T. J. Perkins

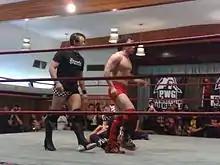
Perkins (left) with regular tag team partner Hook Bomberry in the ring at Pro Wrestling Guerrilla's "Scared Straight" in 2008

In January 2008 Perkins formed a regular tag team with Hook Bomberry, and the pairing competed in the Dynamite Duumvirate Tag Team Title Tournament round robin qualifier series. At "Pearl Habra" the team defeated The Young Bucks (Nick and Matt Jackson), but lost their next match to Los Luchas (Phoenix Star and Zokre) at "¡Dia de los Dangerous!". At "Scared Straight" they defeated Scorpio Sky and Ronin by disqualification, and later in the night Perkins and Bomberry interrupted the match between the Young Bucks and Los Luchas, causing a no contest. This led to a four-way elimination tag team match taking place at "1.21 Gigawatts", which was won by Los Luchas. After the qualifier series Perkins and Bomberry got one last chance to enter the DDT4, facing Scorpio Sky and Ronin once again at "It's a Gift... and a Curse", in a losing effort. Perkins went on to defeat Charles Mercury and Mikey Nicholls and Mark Davis and Ash Riot in tag team matches, before Perkins returned to singles competition. In November, Perkins participated in PWG's Battle of Los Angeles for the first time. He defeated Chuck Taylor in the first round, but was eliminated from the tournament after losing to Bryan Danielson in the second. In January and February 2009, Perkins lost singles matches to both Austin Aries and B-Boy. After moving to Florida in early 2009, Perkins stopped appearing for PWG.